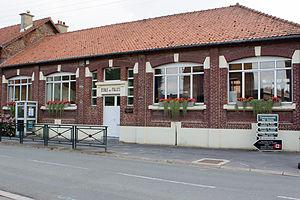
Neuville-Saint-Vaast est une commune française située dans le département du Pas-de-Calais en région Hauts-de-France.